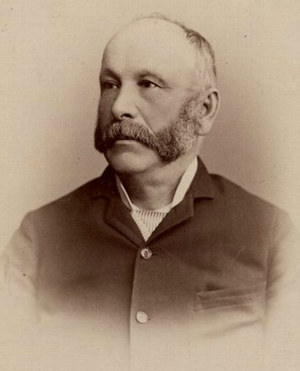
George Washington Stephens, né le 22 septembre 1832 et décédé le 20 juin 1904, était un homme d'affaires, un avocat et un homme politique canadien. Il a été député à l'Assemblée législative du Québec et ministre au sein des cabinets de Félix-Gabriel Marchand et de Simon-Napoléon Parent.